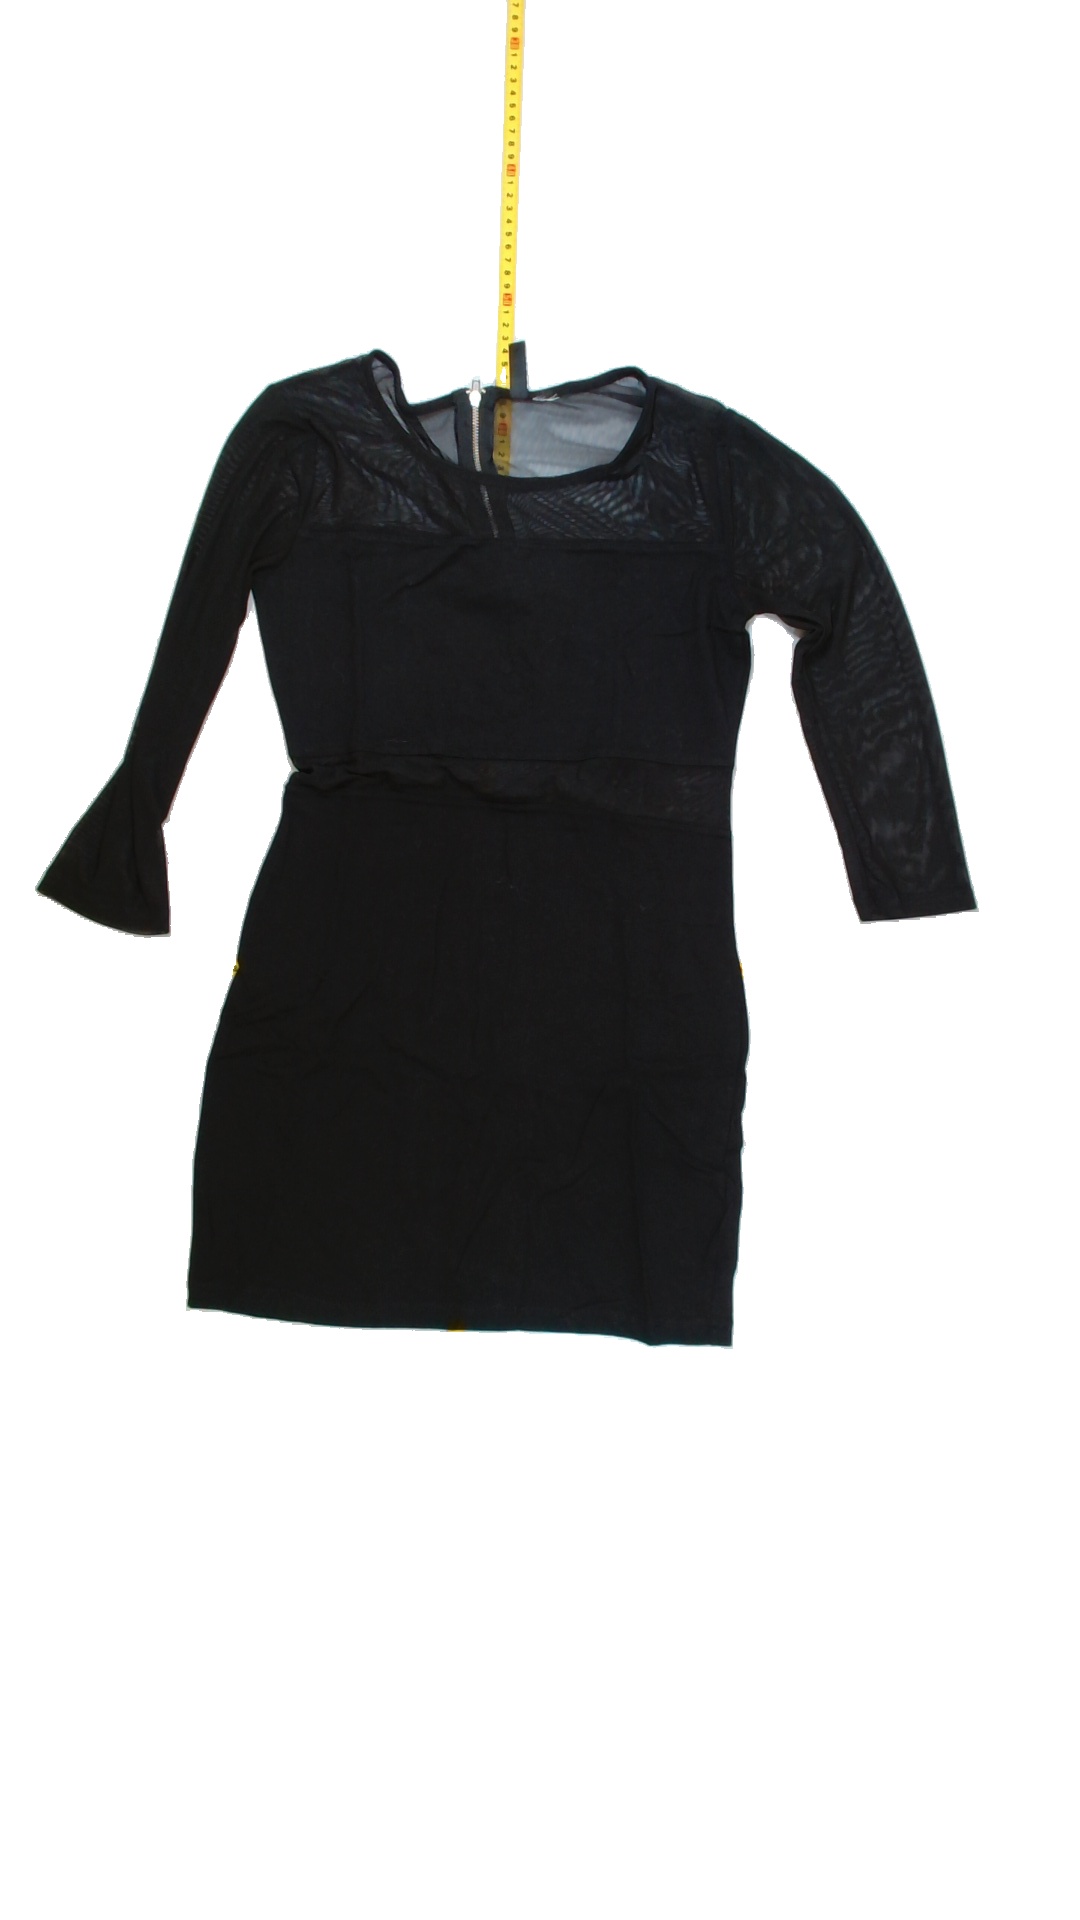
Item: Dress (Ladies)
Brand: H&m
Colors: Black
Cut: C-collar, Tight
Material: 100% Poly
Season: All
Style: No trend
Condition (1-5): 3
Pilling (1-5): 5
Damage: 2 damages
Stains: No
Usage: Export
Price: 50-100